Waisale Serevi

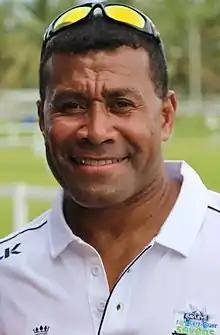
Serevi in 2014

Waisale Tikoisolomoni Serevi (born 20 May 1968) is a Fijian former rugby union football player and coach, and is a member of the World Rugby Hall of Fame. Serevi is renowned for his achievements in rugby sevens, while also enjoying a long career in fifteen-a-side rugby at both club and national team levels. Nicknamed "The Wizard" by commentators, he is widely considered to be the greatest rugby sevens player in the history of the game. A biography of Serevi titled "Waisale Serevi: King of Sevens" by Nick Darvenzi was published in 2018.